Shearwater Cottage Murals

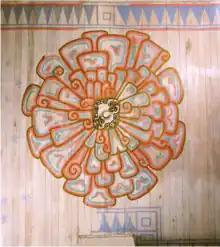
The Ceiling- Zinnia

On the ceiling, Anderson painted a monumental zinnia. The flower is centered upon the source of light and the painter has used light as the organizing principle of his mural in a way which illustrates the celebratory theme of Psalm 104.